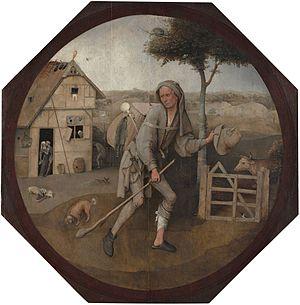
Le musée Boijmans Van Beuningen est le musée de peinture et beaux-arts de Rotterdam, dans la province néerlandaise de Hollande-Méridionale. Créé en 1849 autour de la collection de Frans Jacob Otto Boymans, il est installé dans un bâtiment dédié, depuis 1935, dans le centre ville, dans le parc des musées. Le fonds du musée est agrandi en 1958, par le legs de la collection de Daniël George van Beuningen, et le musée prend alors le nom de musée Boijmans Van Beuningen.
Le Chariot de foin est le titre attribué au panneau central d'un triptyque exécuté vers 1501-1502 par le peintre néerlandais Jérôme Bosch, et, par extension, au triptyque lui-même. Comme les autres triptyques de Jérôme Bosch, il évoque, selon une perspective allégorique moralisante qui condamne en même temps qu'elle cherche à prévenir, le parcours de l'humanité en proie aux vices et aux tentations terrestres, que désigne métaphoriquement le chariot de foin, depuis le Péché originel, sur le panneau de gauche, jusqu'à la Damnation aux Enfers, sur le panneau de droite. Les volets refermés représentent quant à eux Le Colporteur, qui peut être interprété comme une version figurative du même parcours, de l'homme sur le chemin semé d'embûches de la vie.
Le Vagabond, ou Le Colporteur, ou Le Fils prodigue, est un tableau du peintre néerlandais Jérôme Bosch. Réalisé entre 1490 et 1510, il est actuellement exposé au Musée Boijmans Van Beuningen à Rotterdam. Le tableau est rond et mesure 71,5 cm de diamètre.